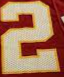
Number: 2